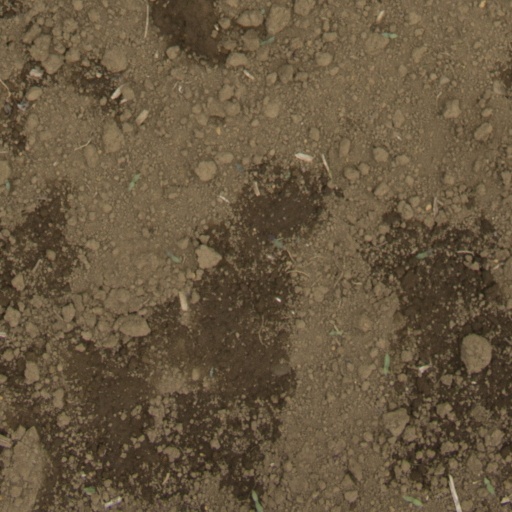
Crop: Jerusalem artichoke